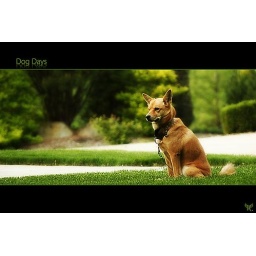
Maggie sitting in the grass enjoying the nice weather.Effect and edits made in Photoshop.